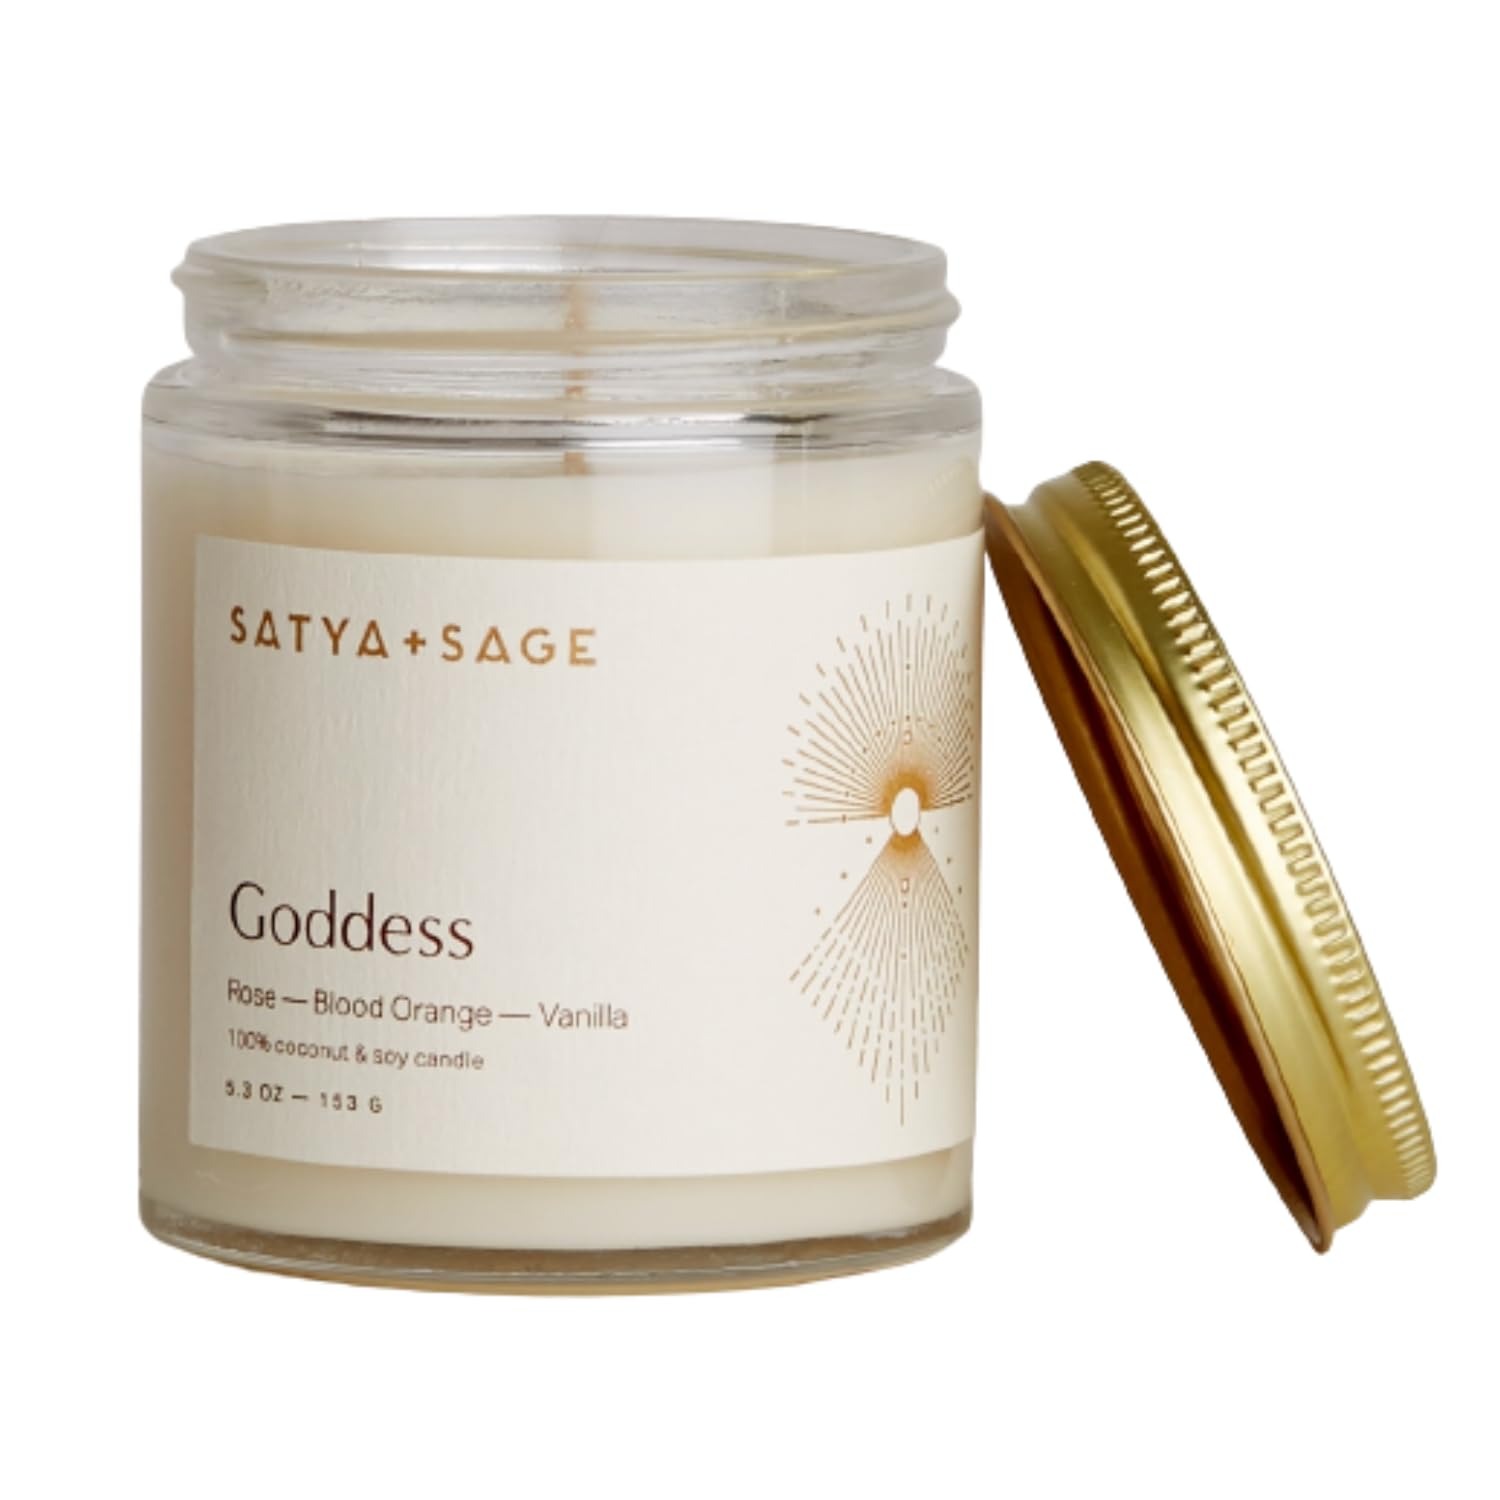
Item Name: Satya+Sage Luxury Aesthetic Scented Candle (Goddess, 5oz – Rose Petal, Fig, 29 Hours) | All Natural, Non-Toxic Coconut and Vegan Soy Wax w/Essential Oils for Massage, Relaxation | Hand Poured in USA
Bullet Point 1: ✔️ GODDESS SCENT, ROSE PETAL, FIG, 5OZ – Goddess from Satya + Sage has rich rose petal notes thhat are enhanced slightly by the freshness of fig. Juicy and brights notes of sweet blood orange.. This 5oz candle jar will burn for UP TO 29 HOURS of olfactory enjoyment.
Bullet Point 2: ✔️ SAFE FOR YOU AND THE ENVIRONMENT – At Satya + Sage, we use only all-natural and non-toxic ingredients so that what you burn in your space won’t have negative health impacts. Our candles are made from vegan coconut and soy wax, with a cotton wick, and are always dye, zinc, and phthalate free. Our packaging is made from FSC certified material for minimal impact on our forests, and our jars are 100% recyclable and refillable glass.
Bullet Point 3: ✔️ PREMIUM-GRADE ESSENTIAL OIL FRAGRANCES – We do not believe in harmful chemical fragrances that can harm you and those you love. That’s why all of our candles are scented with a combination of safe synthetics and essential oils blends, for a cleaner burn and for peace of mind. Our scents contain a mixture of naturally derived ingredients such as essential oils, natural isolates and extracts as well as clean synthetic materials.
Bullet Point 4: ✔️ COTTON WICK – All Satya + Sage candles are created with a 100% cotton wick. Cotton wicks are better than wood wicks because they work well with all types of wax. They are easy to light and relight the wick, and you can rest assured our wicks are not dipped in lead, like some candles. Be sure to keep your wick trimmed appropriately for best performance (see below).
Bullet Point 5: ✔️ A CANDLE WITH INTENTION – The Satya + Sage promise is to stay true and intentional with each product. Our self-care inspired line of handmade, eco-friendly candles and home fragrance products and aromas are formulated to remind you to slow down, uplift yourself, and create your own sacred space.
Product Description: Lifestyle
Value: 5.0
Unit: Ounce

Price: 18.39